Air Training Command

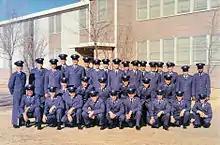
USAF Basic Training graduation photo, 3332d BMTS Flight 495, December 1966, Amarillo AFB, Texas/

Pilot training gradually increased as the war dragged on. But officials reassigned many of ATC's best instructor pilots to the operational commands, creating severe flying training difficulties. Then in 1969, ATC's involvement in a program of training and equipping the Republic of Vietnam Air Force to become a self-sufficient, 40-squadron air force caused technical training production to surge by approximately 50 percent, to over 310,000. This increase, however, was not to last long.